X-bar theory

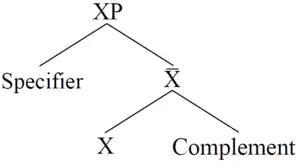
Figure 2

For example, the NP "linguistics" in the sentence "John studies linguistics" has the structure in Figure 3.